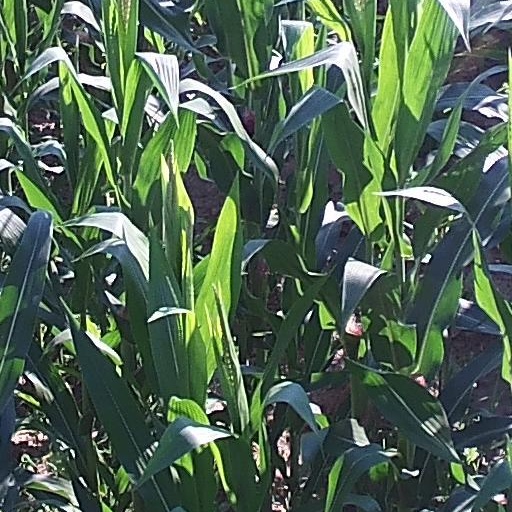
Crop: maize; corn